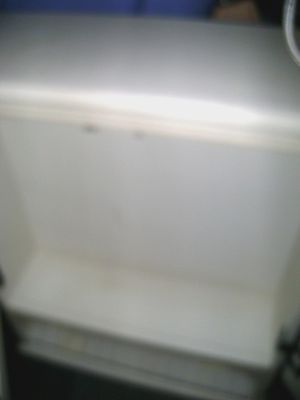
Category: cabinet